Sloeštica

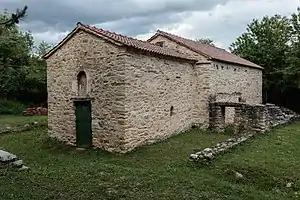
The main monastery church, St. Nikola on the Toplice

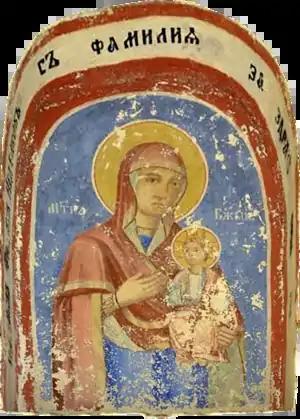
An image from the Mother of God church.

Every year on August 28, there is the "Celebration of the Pirejot", held in memory of the writer Petre M. Andreevski.